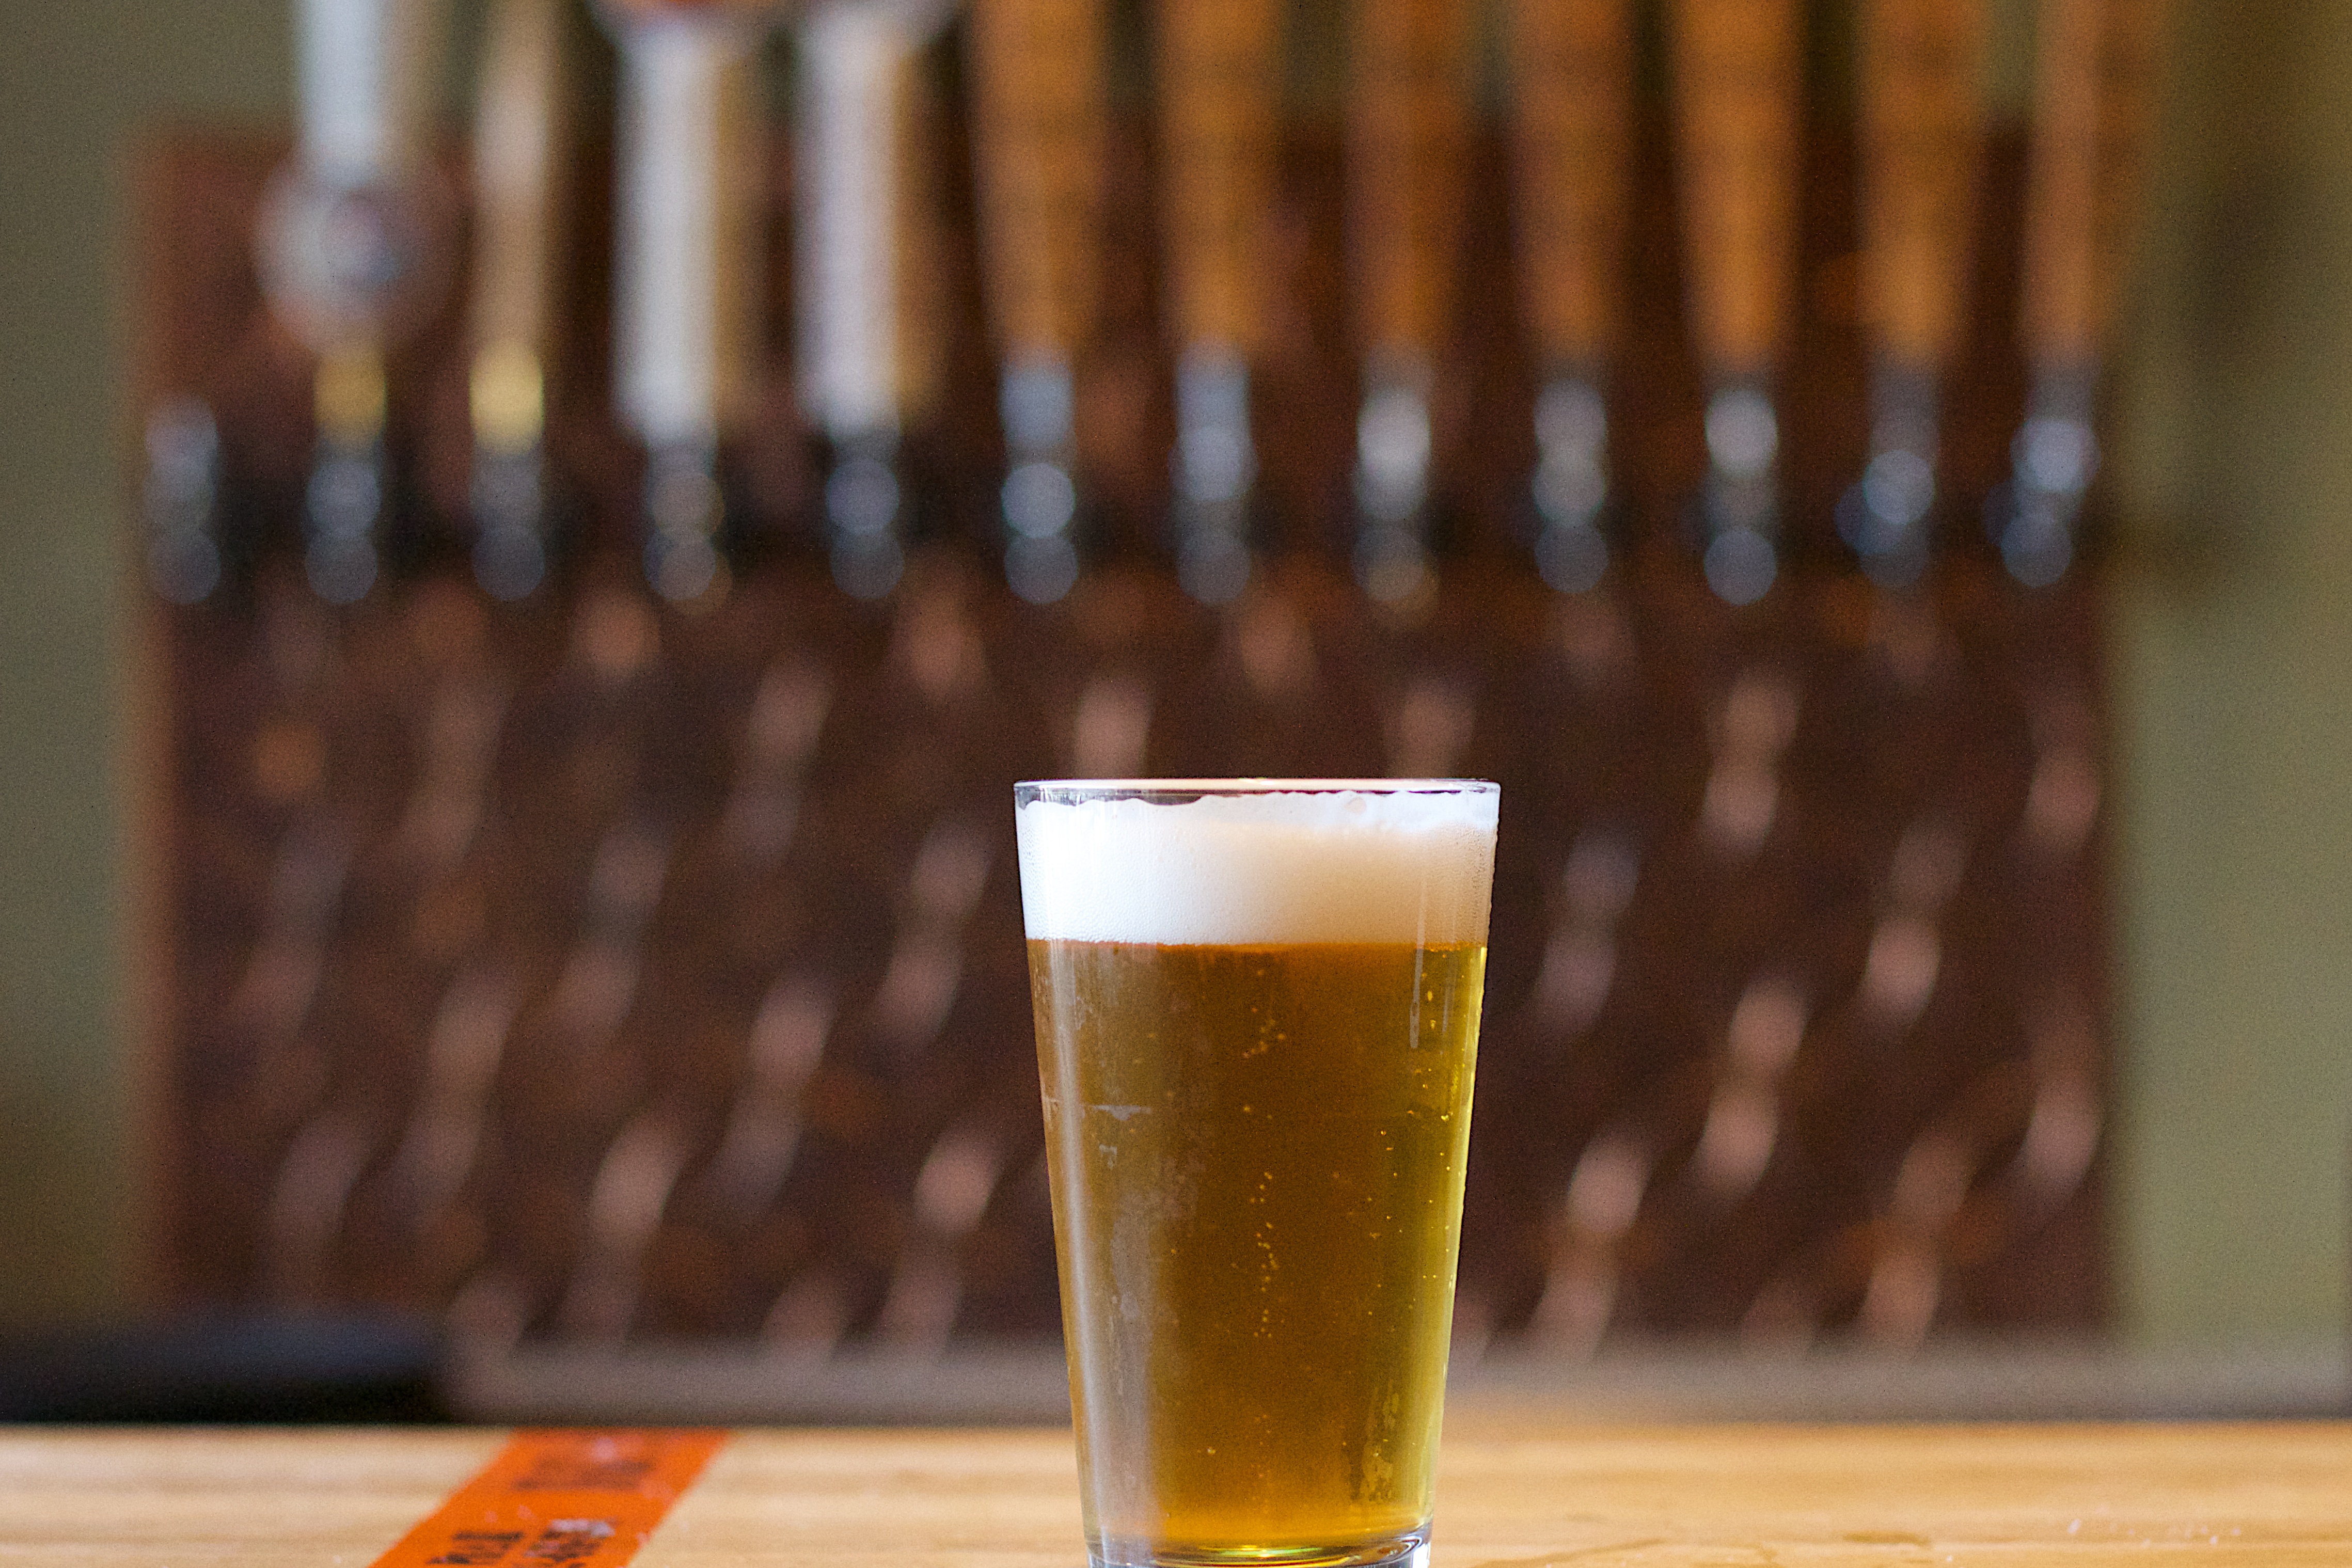
drink, beer, cocktail, alcoholic beverage, distilled beverage